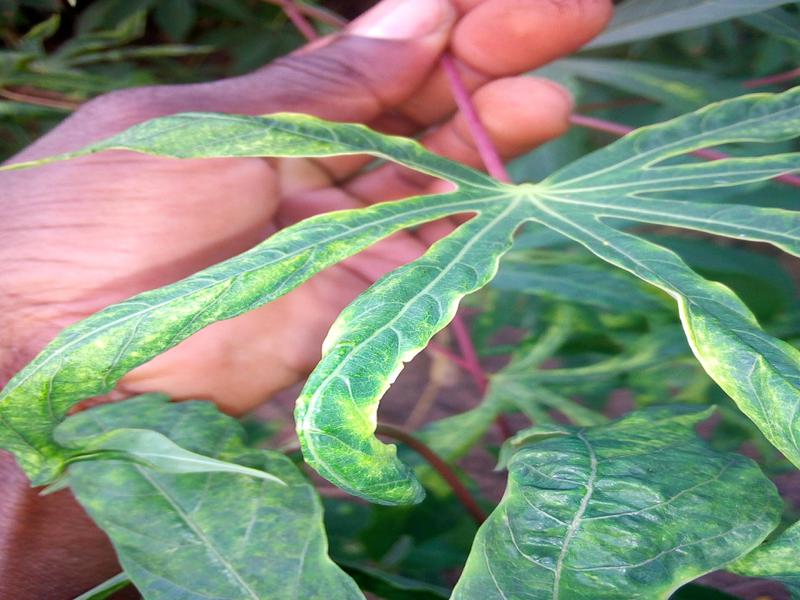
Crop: cassava
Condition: mosaic_disease